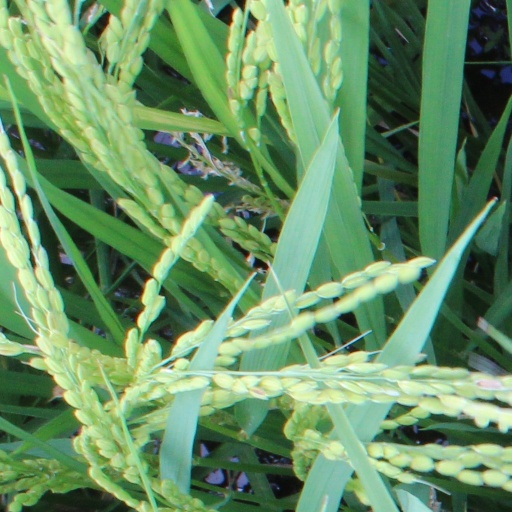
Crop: rice